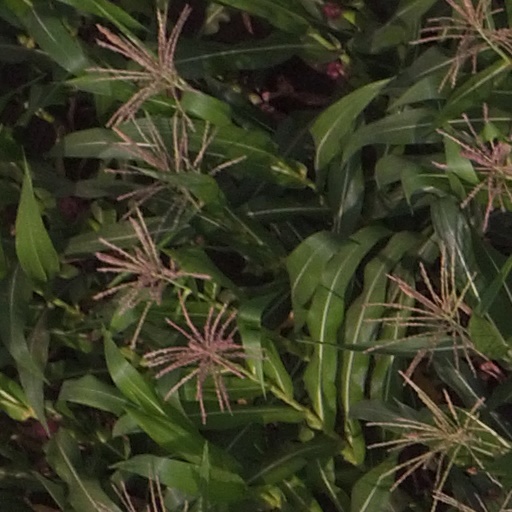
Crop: maize; corn